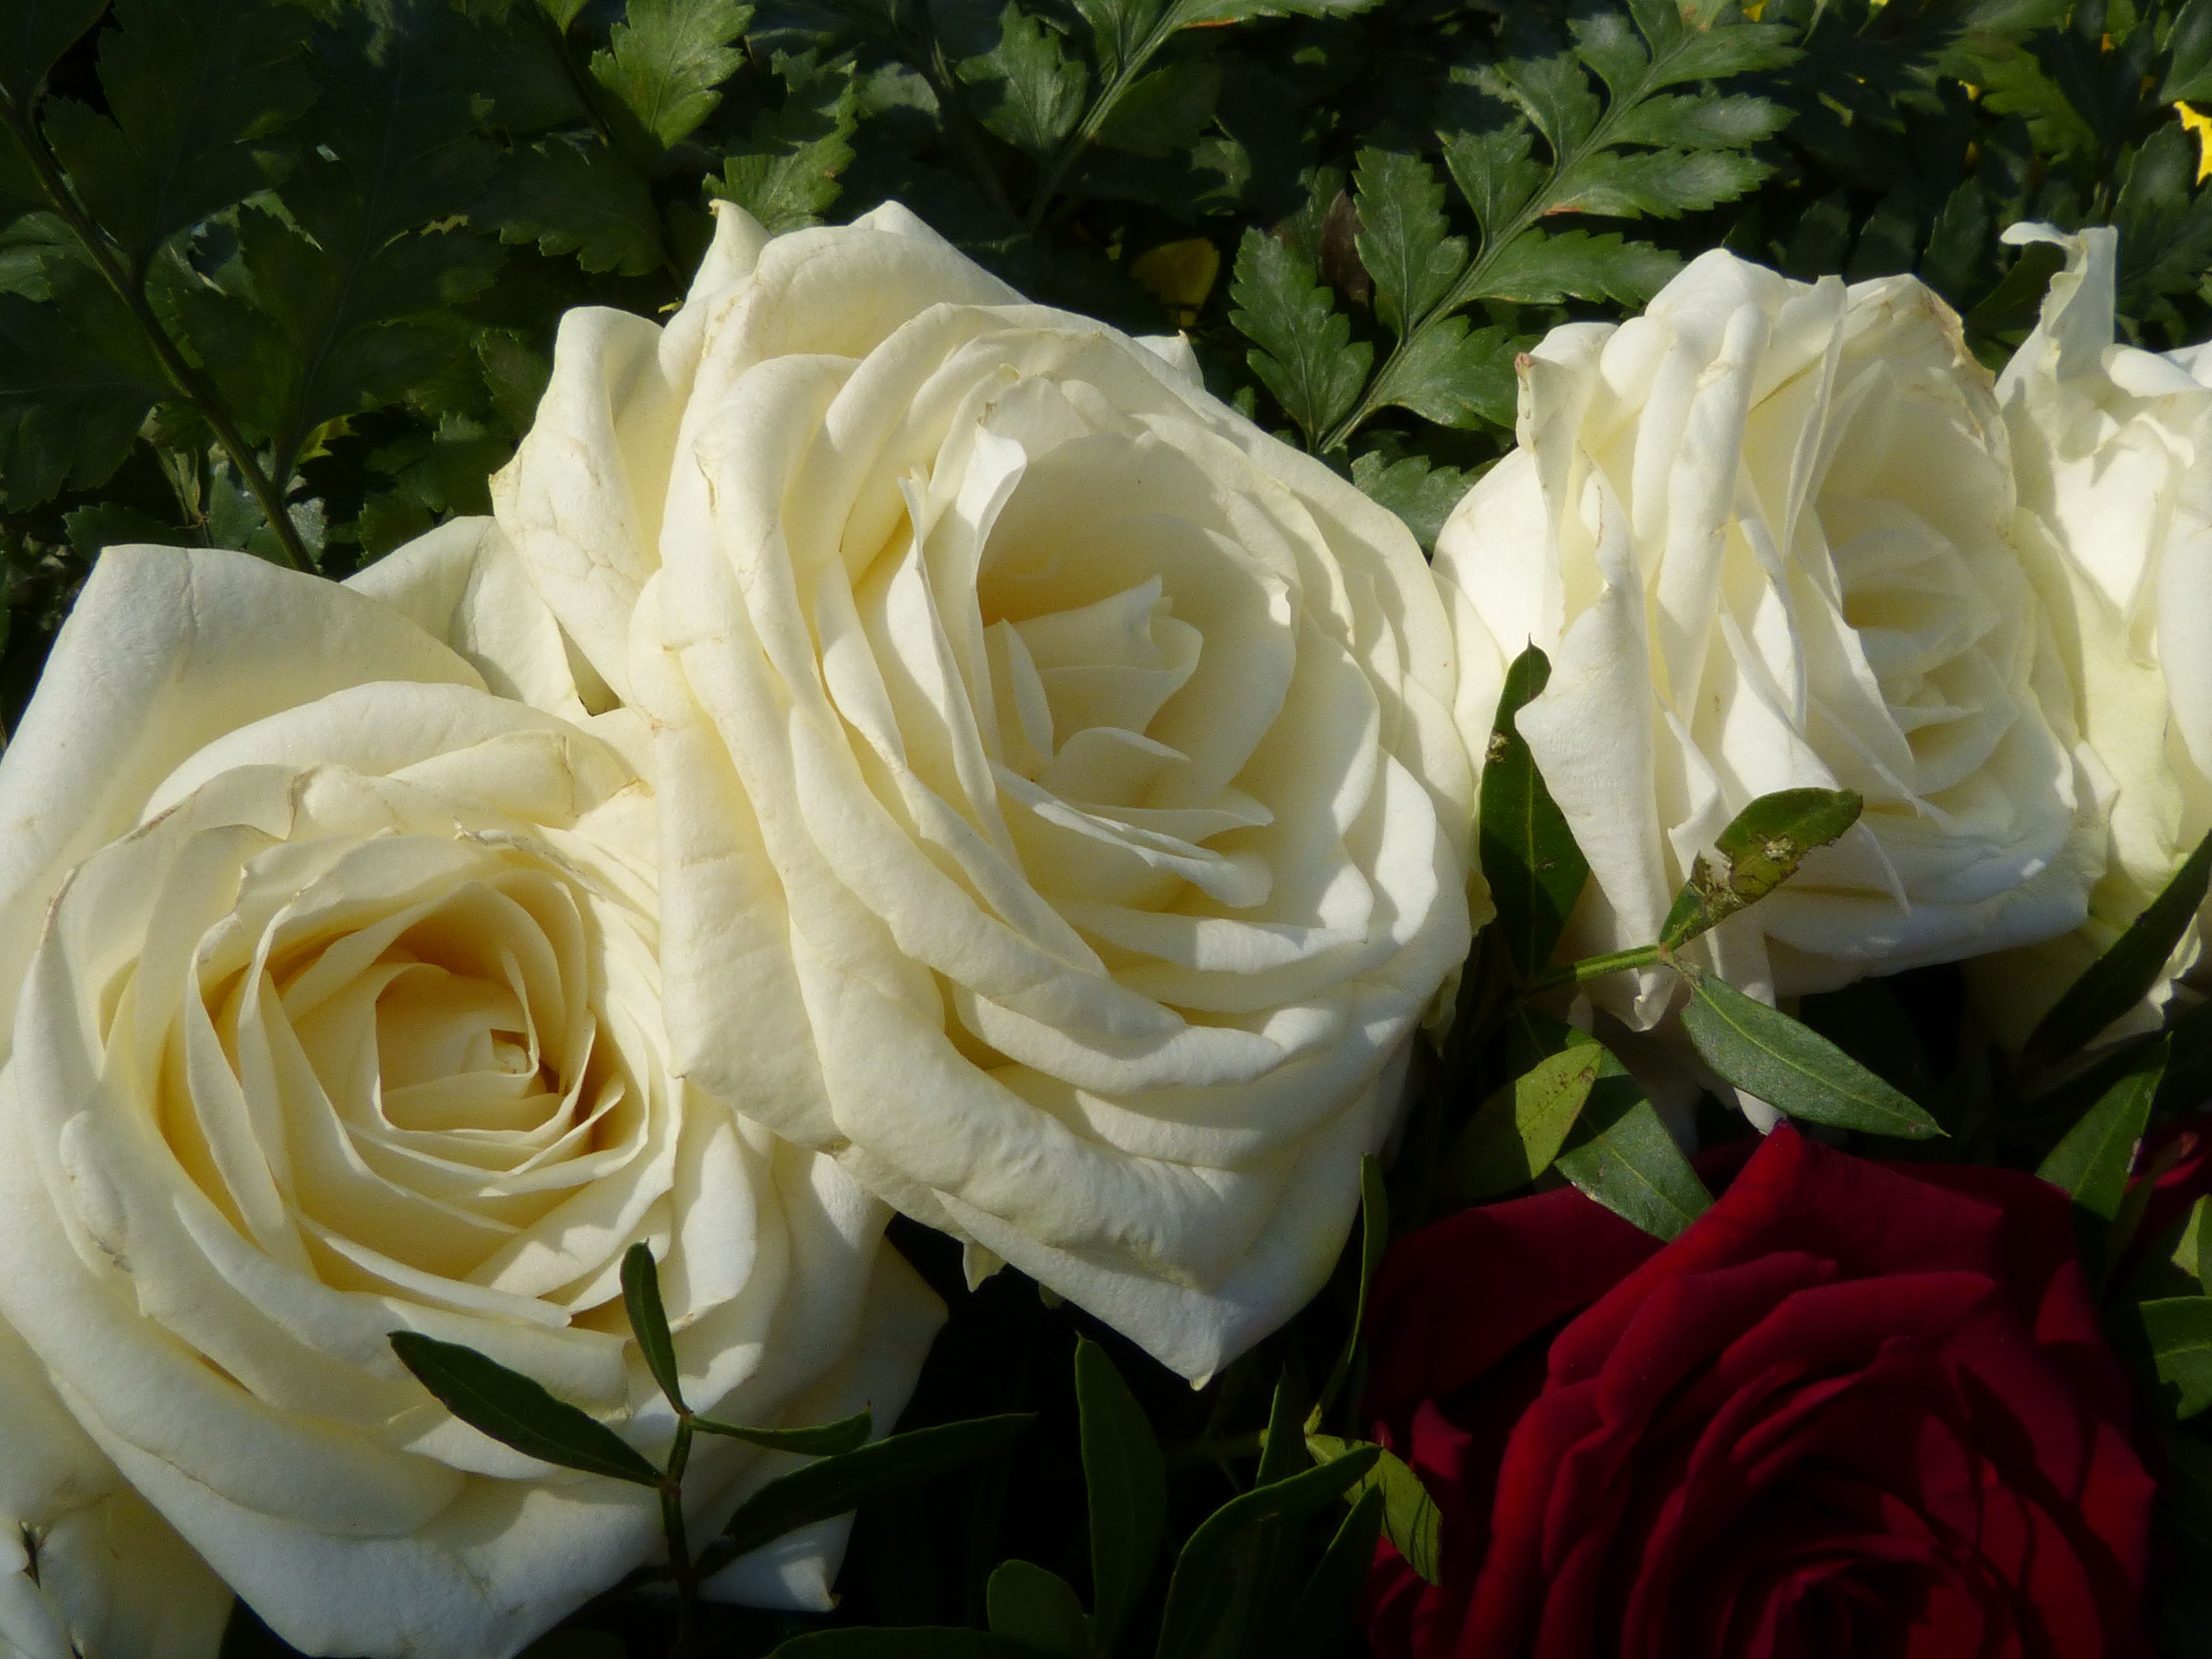
nature, blossom, plant, white, flower, petal, bloom, rose, spring, macro, romance, romantic, close, petals, beauty, beautiful, floristry, floribunda, fragrance, rose bloom, blossomed, flowering plant, garden roses, rose family, flower bouquet, land plant, rosa centifolia, rose order